Sola Busca tarot

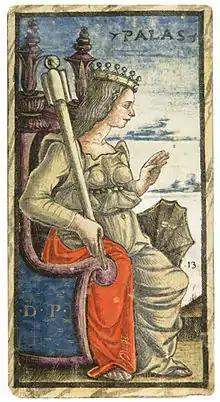
The Queen of Batons ("PALAS") from the Sola-Busca Tarot Deck, now in the Brera Museum

The Sola Busca tarot is the earliest completely extant example of a 78-card tarot deck. It is also the earliest tarot deck in which all the plain suit cards are illustrated and it is also the earliest tarot deck in which the trump card illustrations deviate from the classic tarot iconography. Unlike the earlier Visconti-Sforza tarot decks, the cards of the Sola Busca are numbered. The trump cards have Roman numerals while the pips of the plain suits have Arabic numerals.